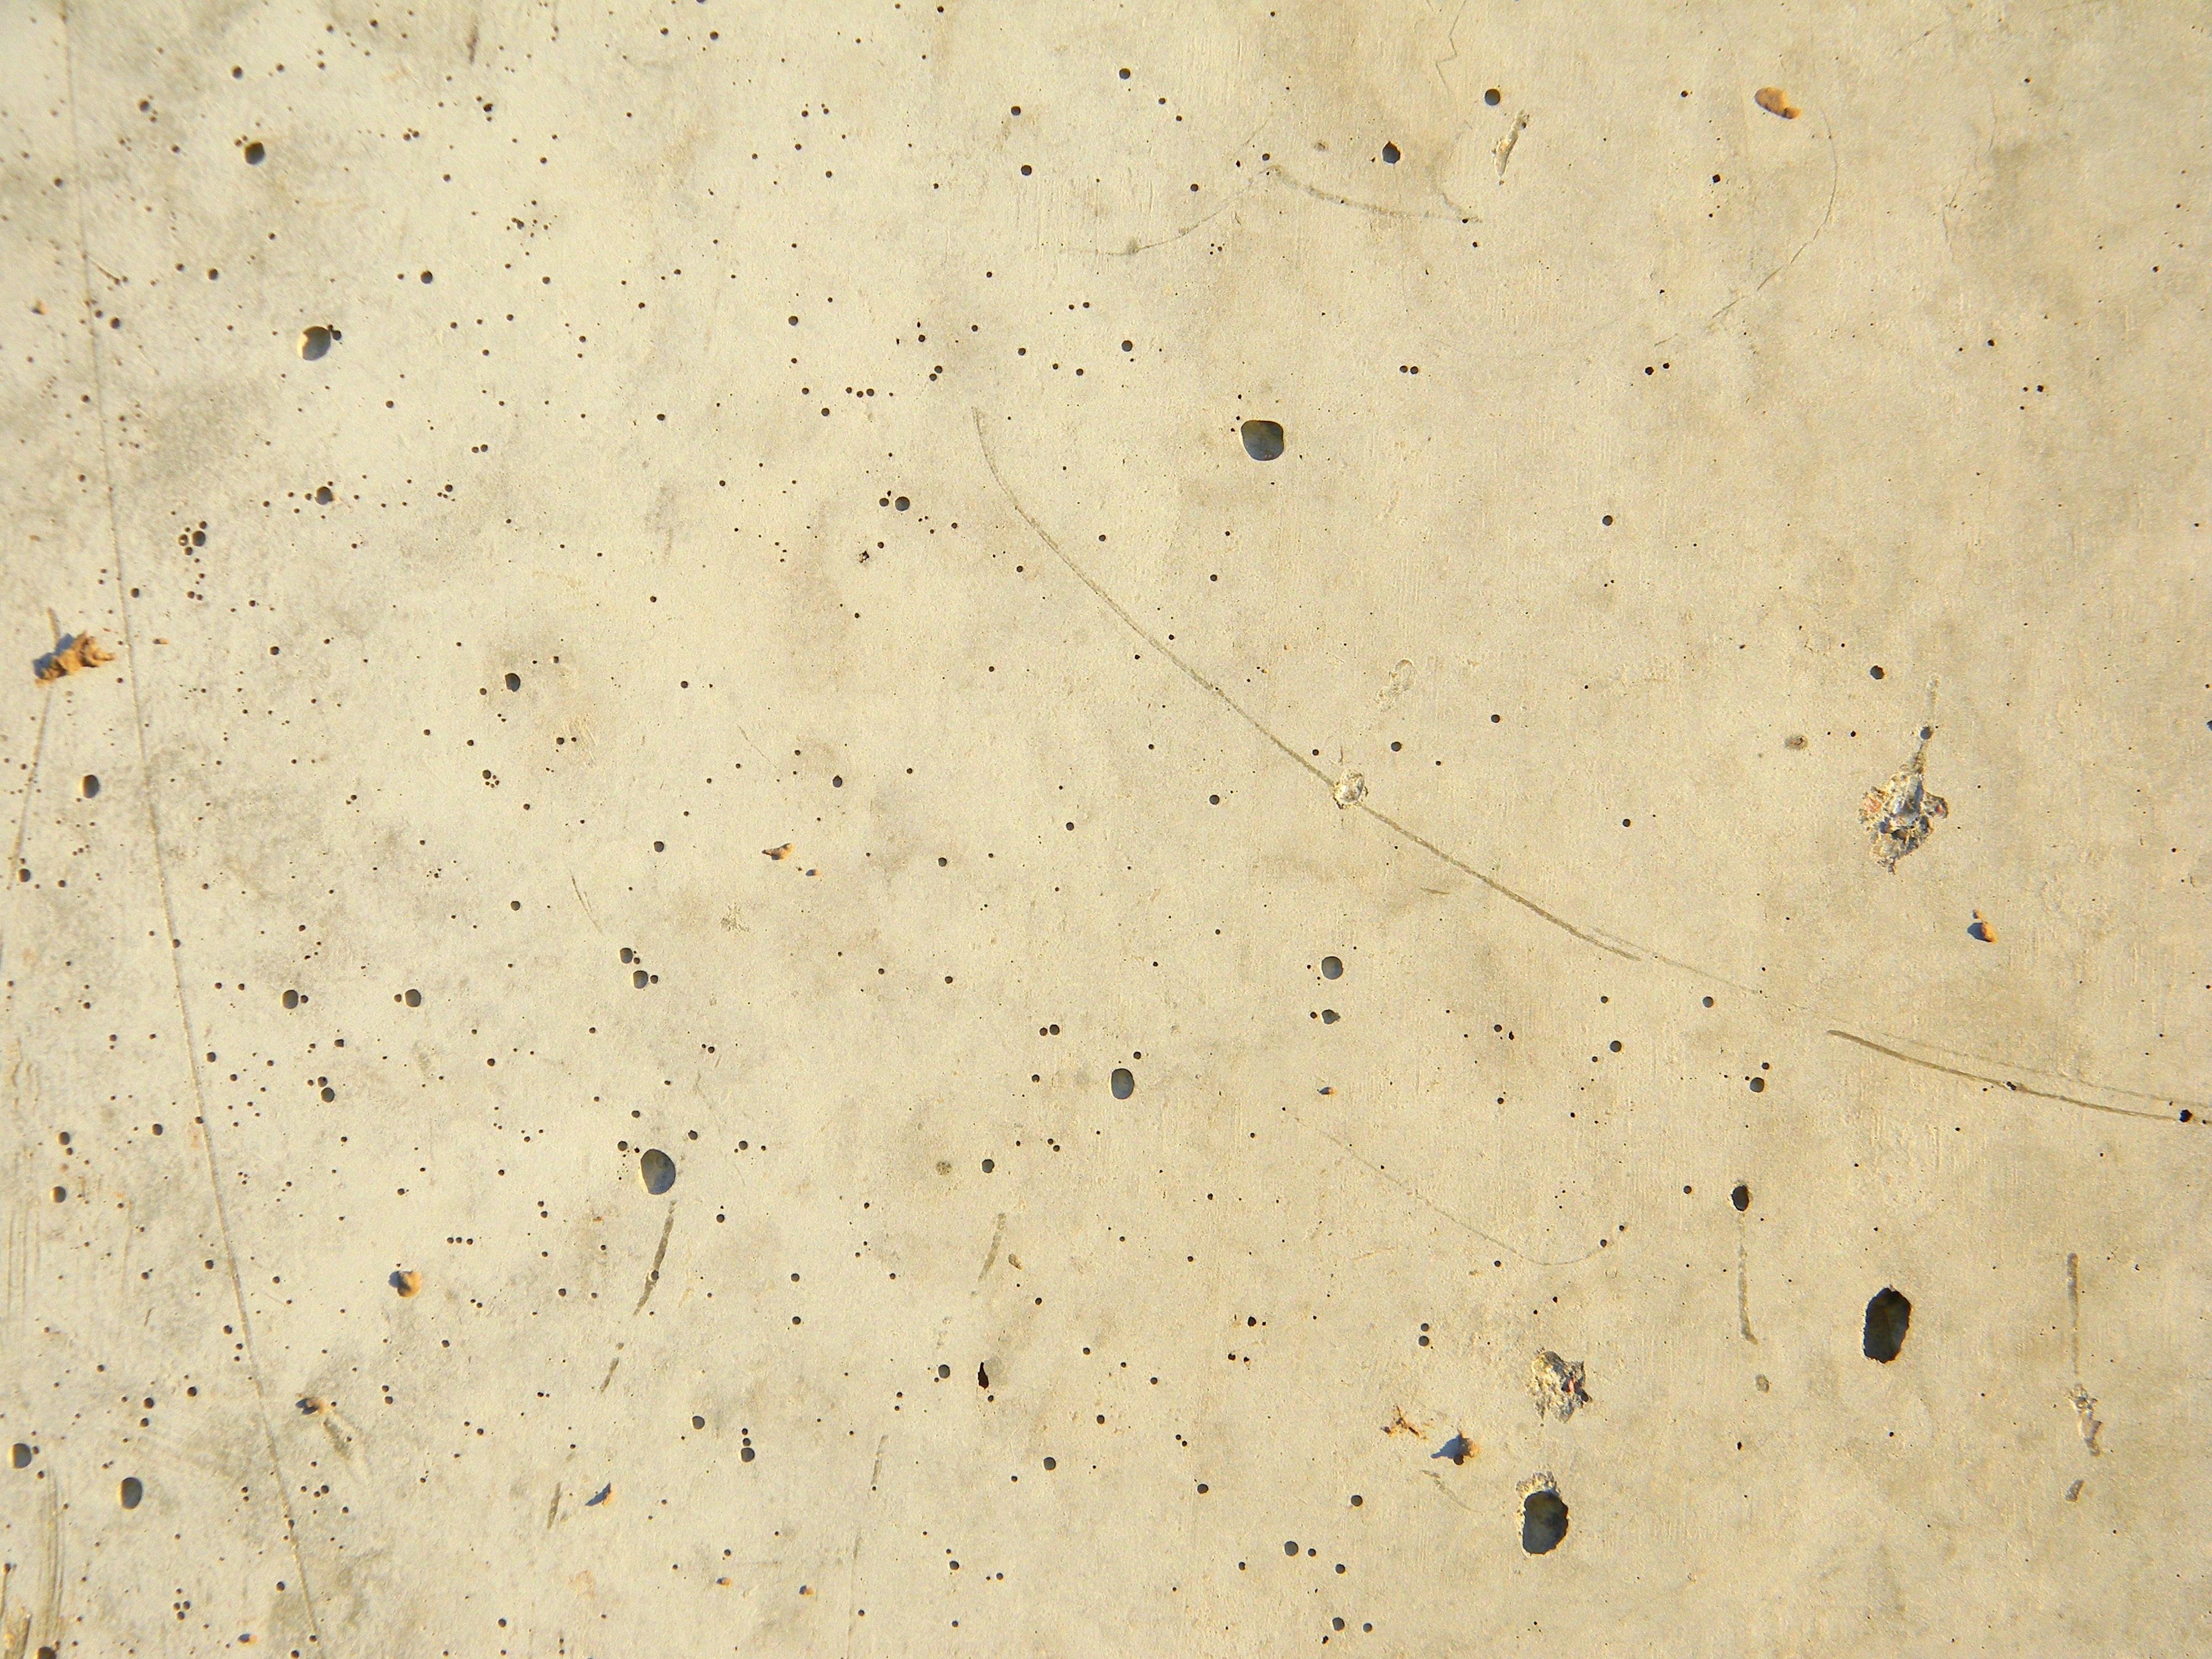
texture, floor, construction, line, soil, tile, material, concrete, flooring, concrete texture, the concrete background, white concrete